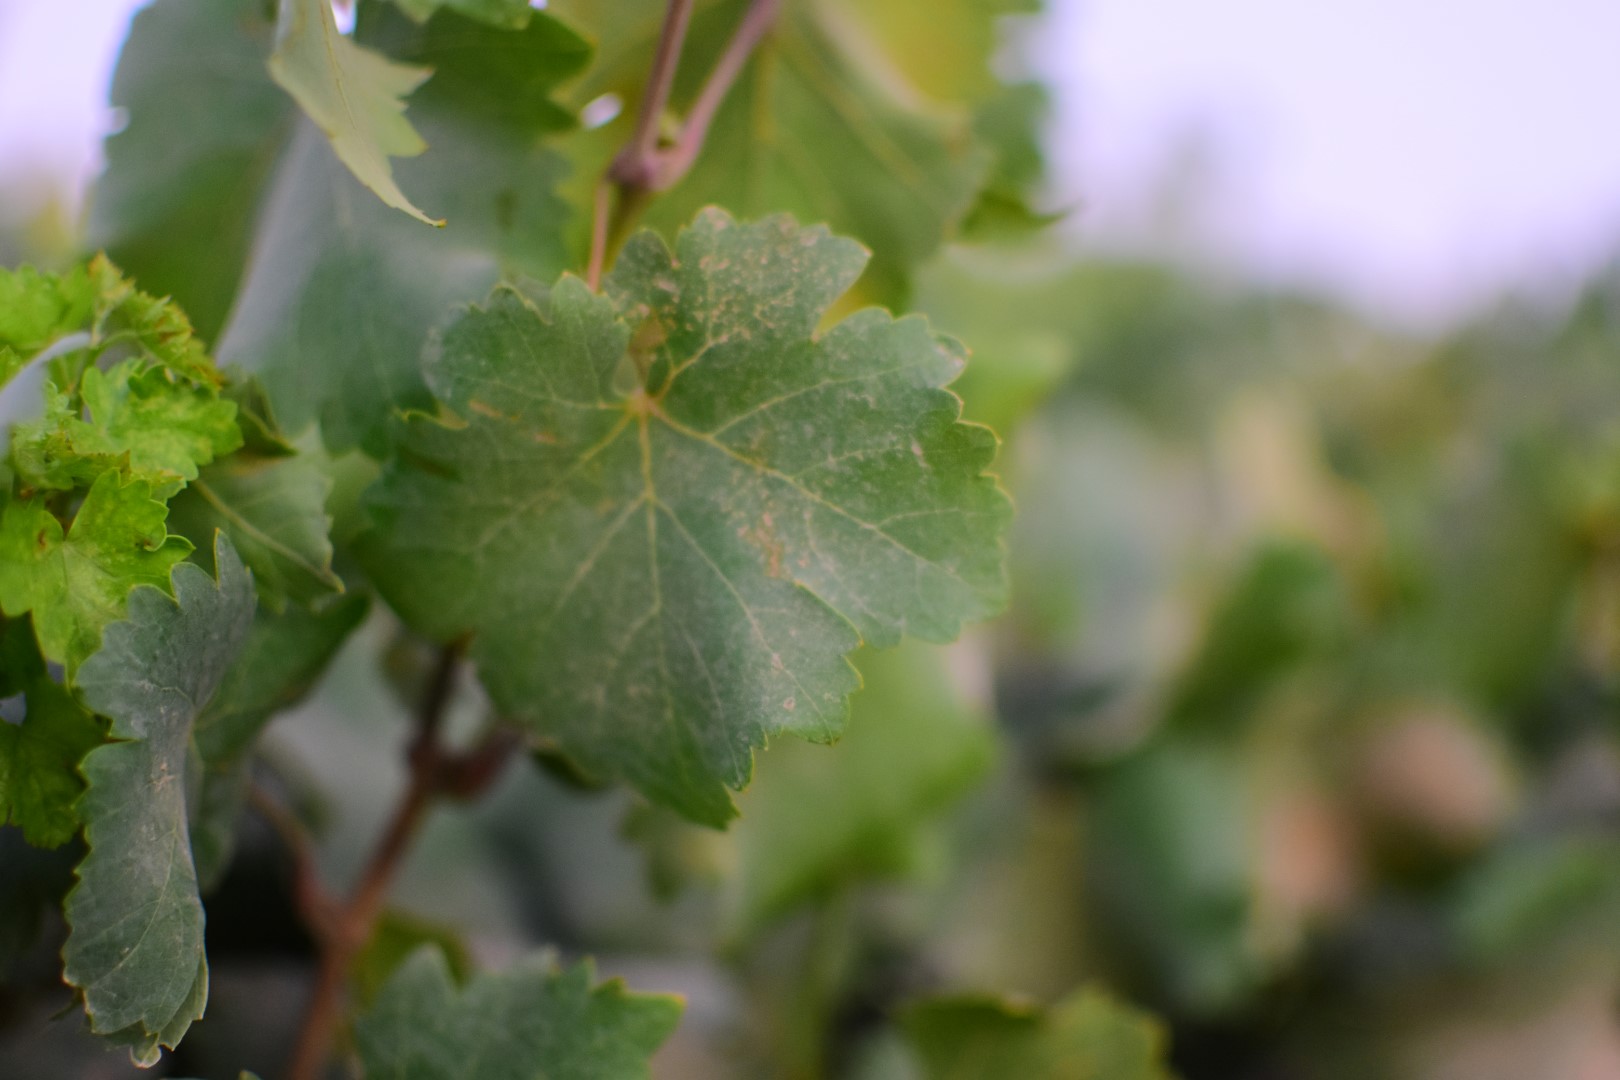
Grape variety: Shdah